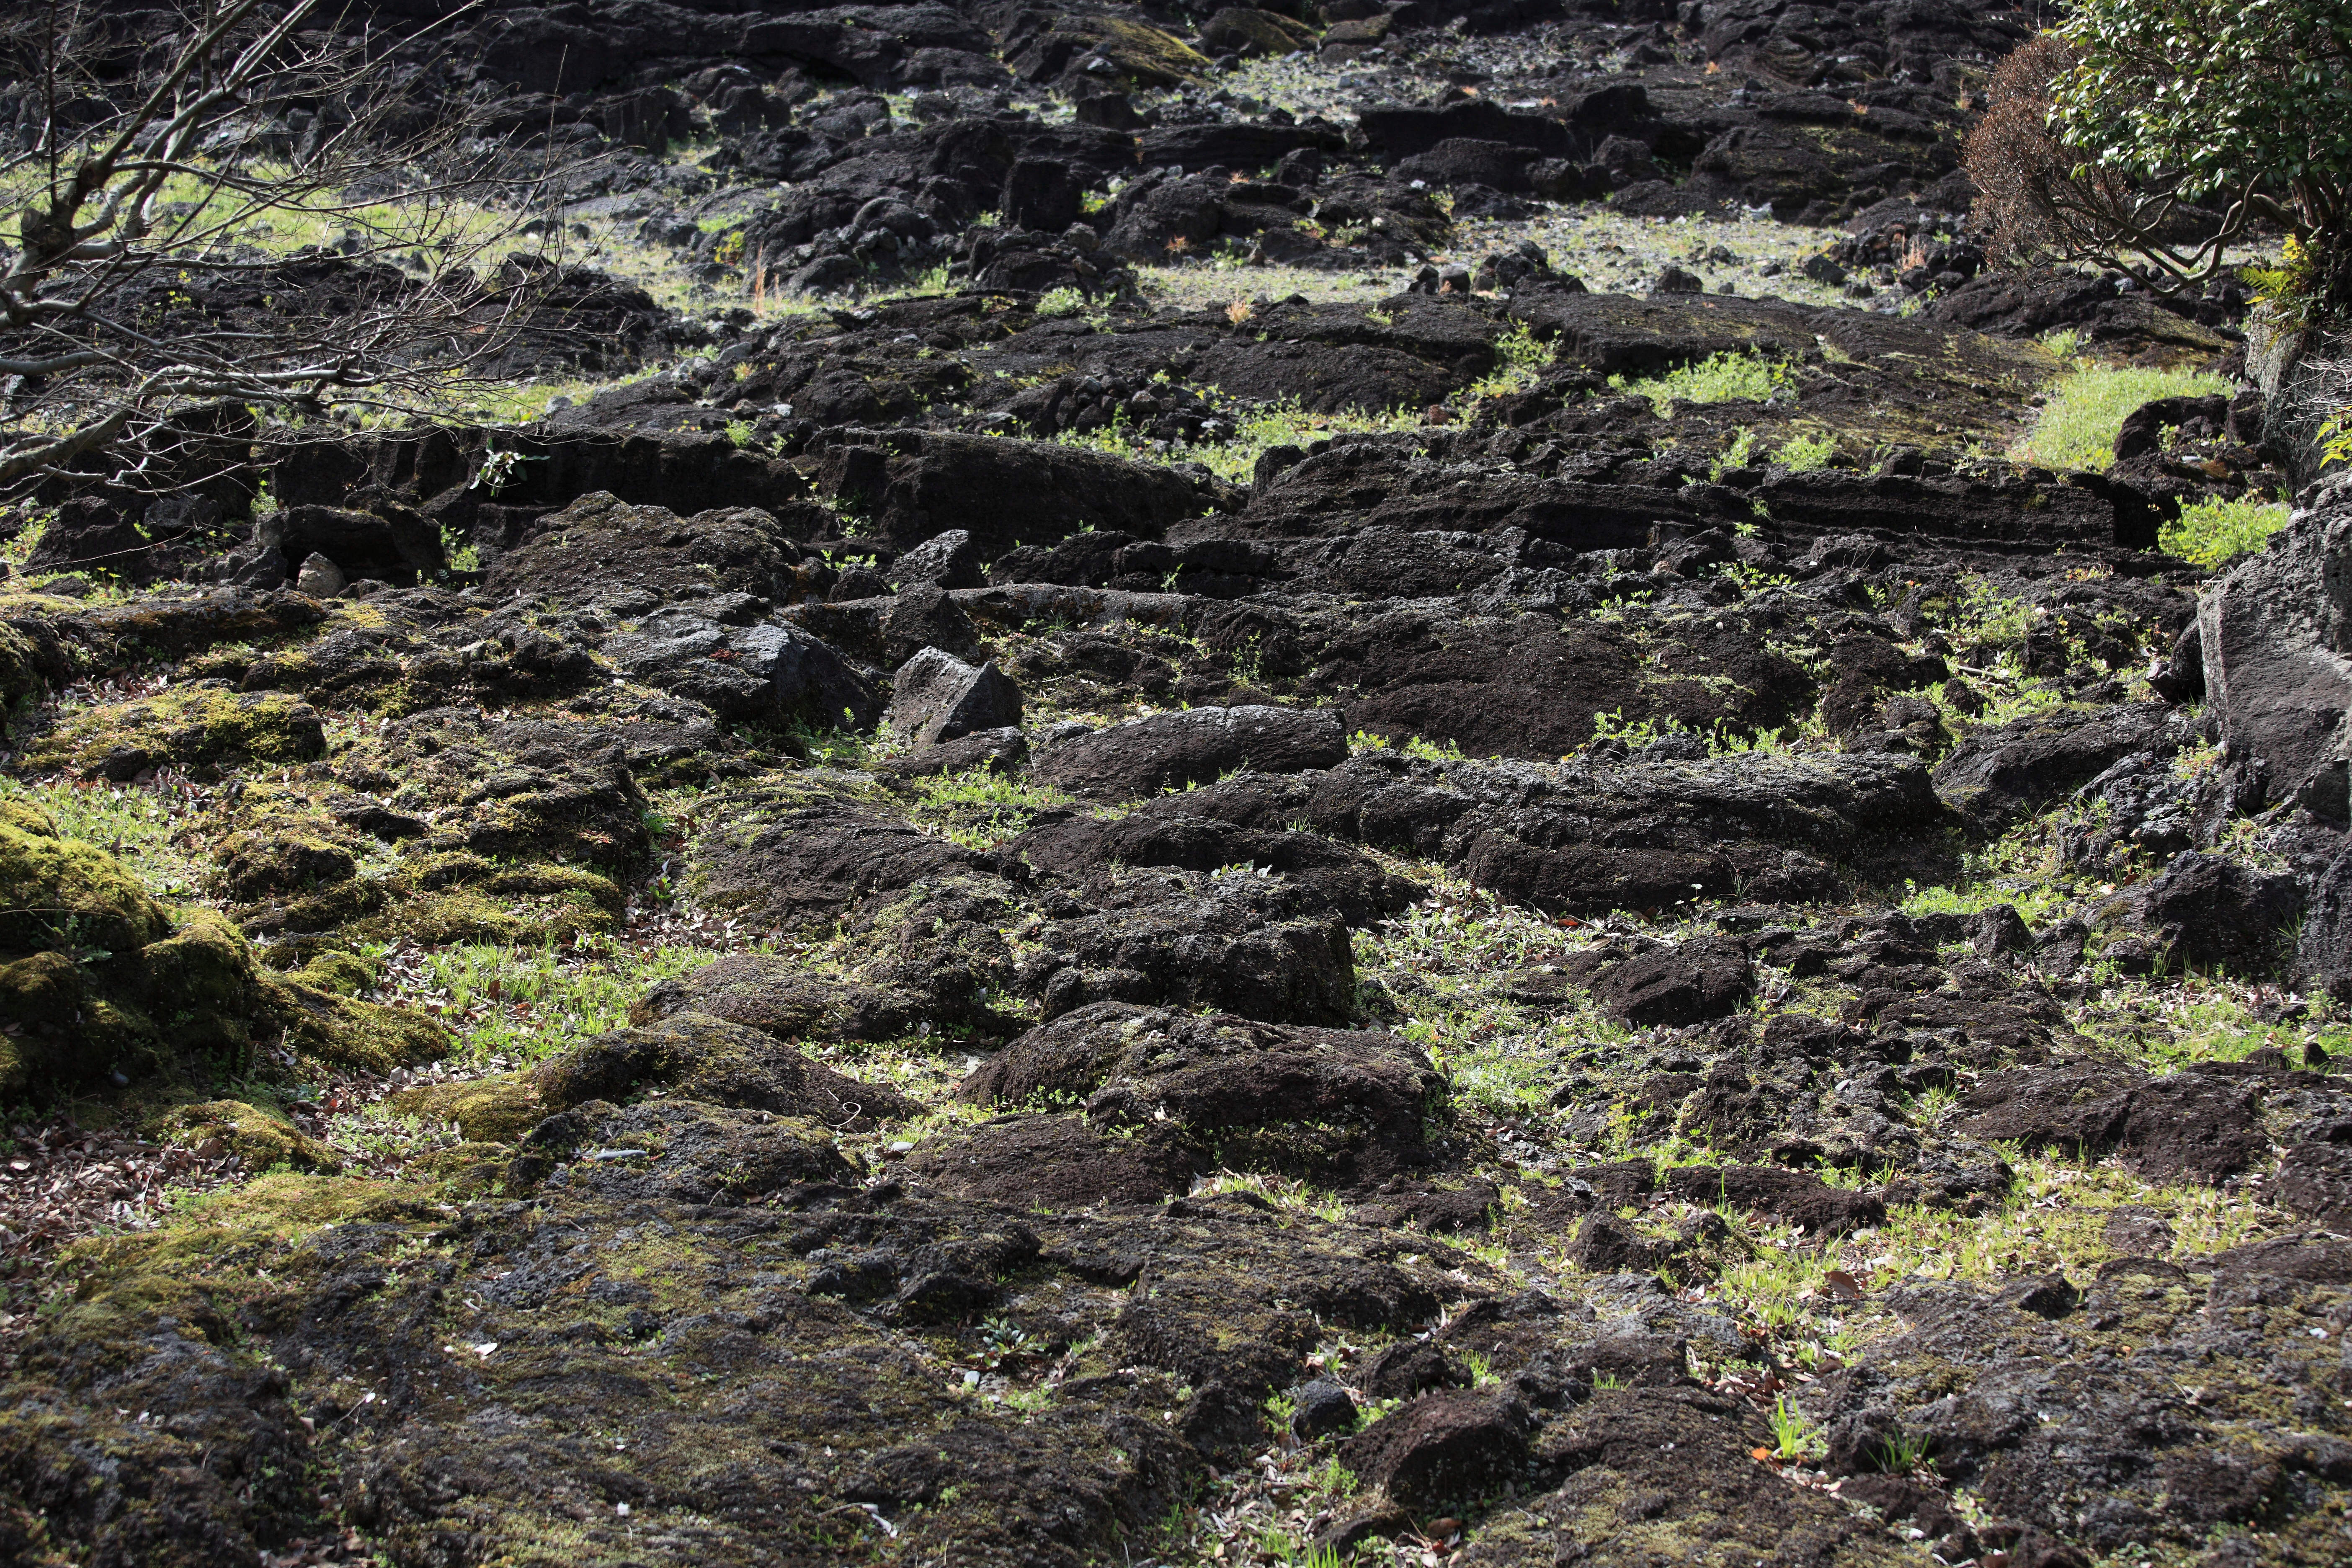
tree, forest, rock, wilderness, plant, flower, moss, stream, green, high, soil, garden, terrain, flora, material, geology, japanese, vegetation, 5d, style, hires, woodland, habitat, markii, ecosystem, hi, res, resolution, shizuoka, mishima, rakujuen, bedrock, natural environment